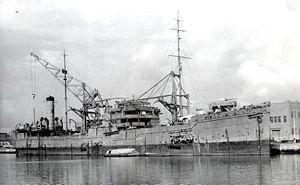
La classe Notoro était une classe de sept pétroliers construits pour la Marine impériale japonaise servant pendant les années 1920 et la Seconde Guerre mondiale. Également appelés pétroliers de classe Erimo, trois navires seront convertis pendant leur service.